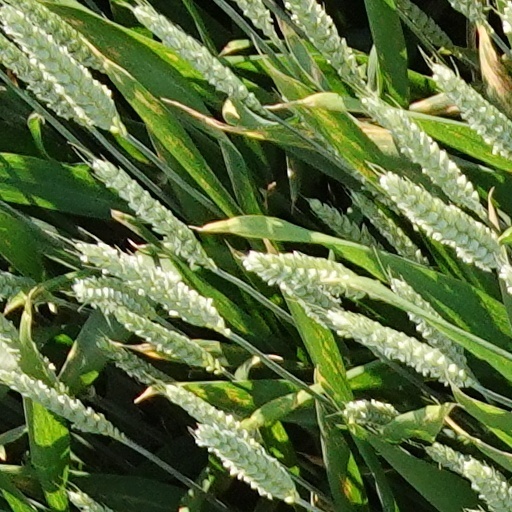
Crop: wheat